Audi A8

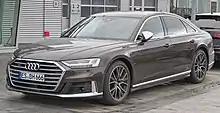
Audi S8

The higher performance version, S8, was introduced in the late 2019 for 2020 model year. Unlike the previous generation S8s which were only built upon the short-wheelbase A8 variant, the D5 generation will be available in both short-wheelbase and long-wheelbase, with North America having only the long-wheelbase S8 (i.e. S8 L). The S8 has higher output of petrol V8 as fitted to A8 and A8L 60 TFSI quattro.